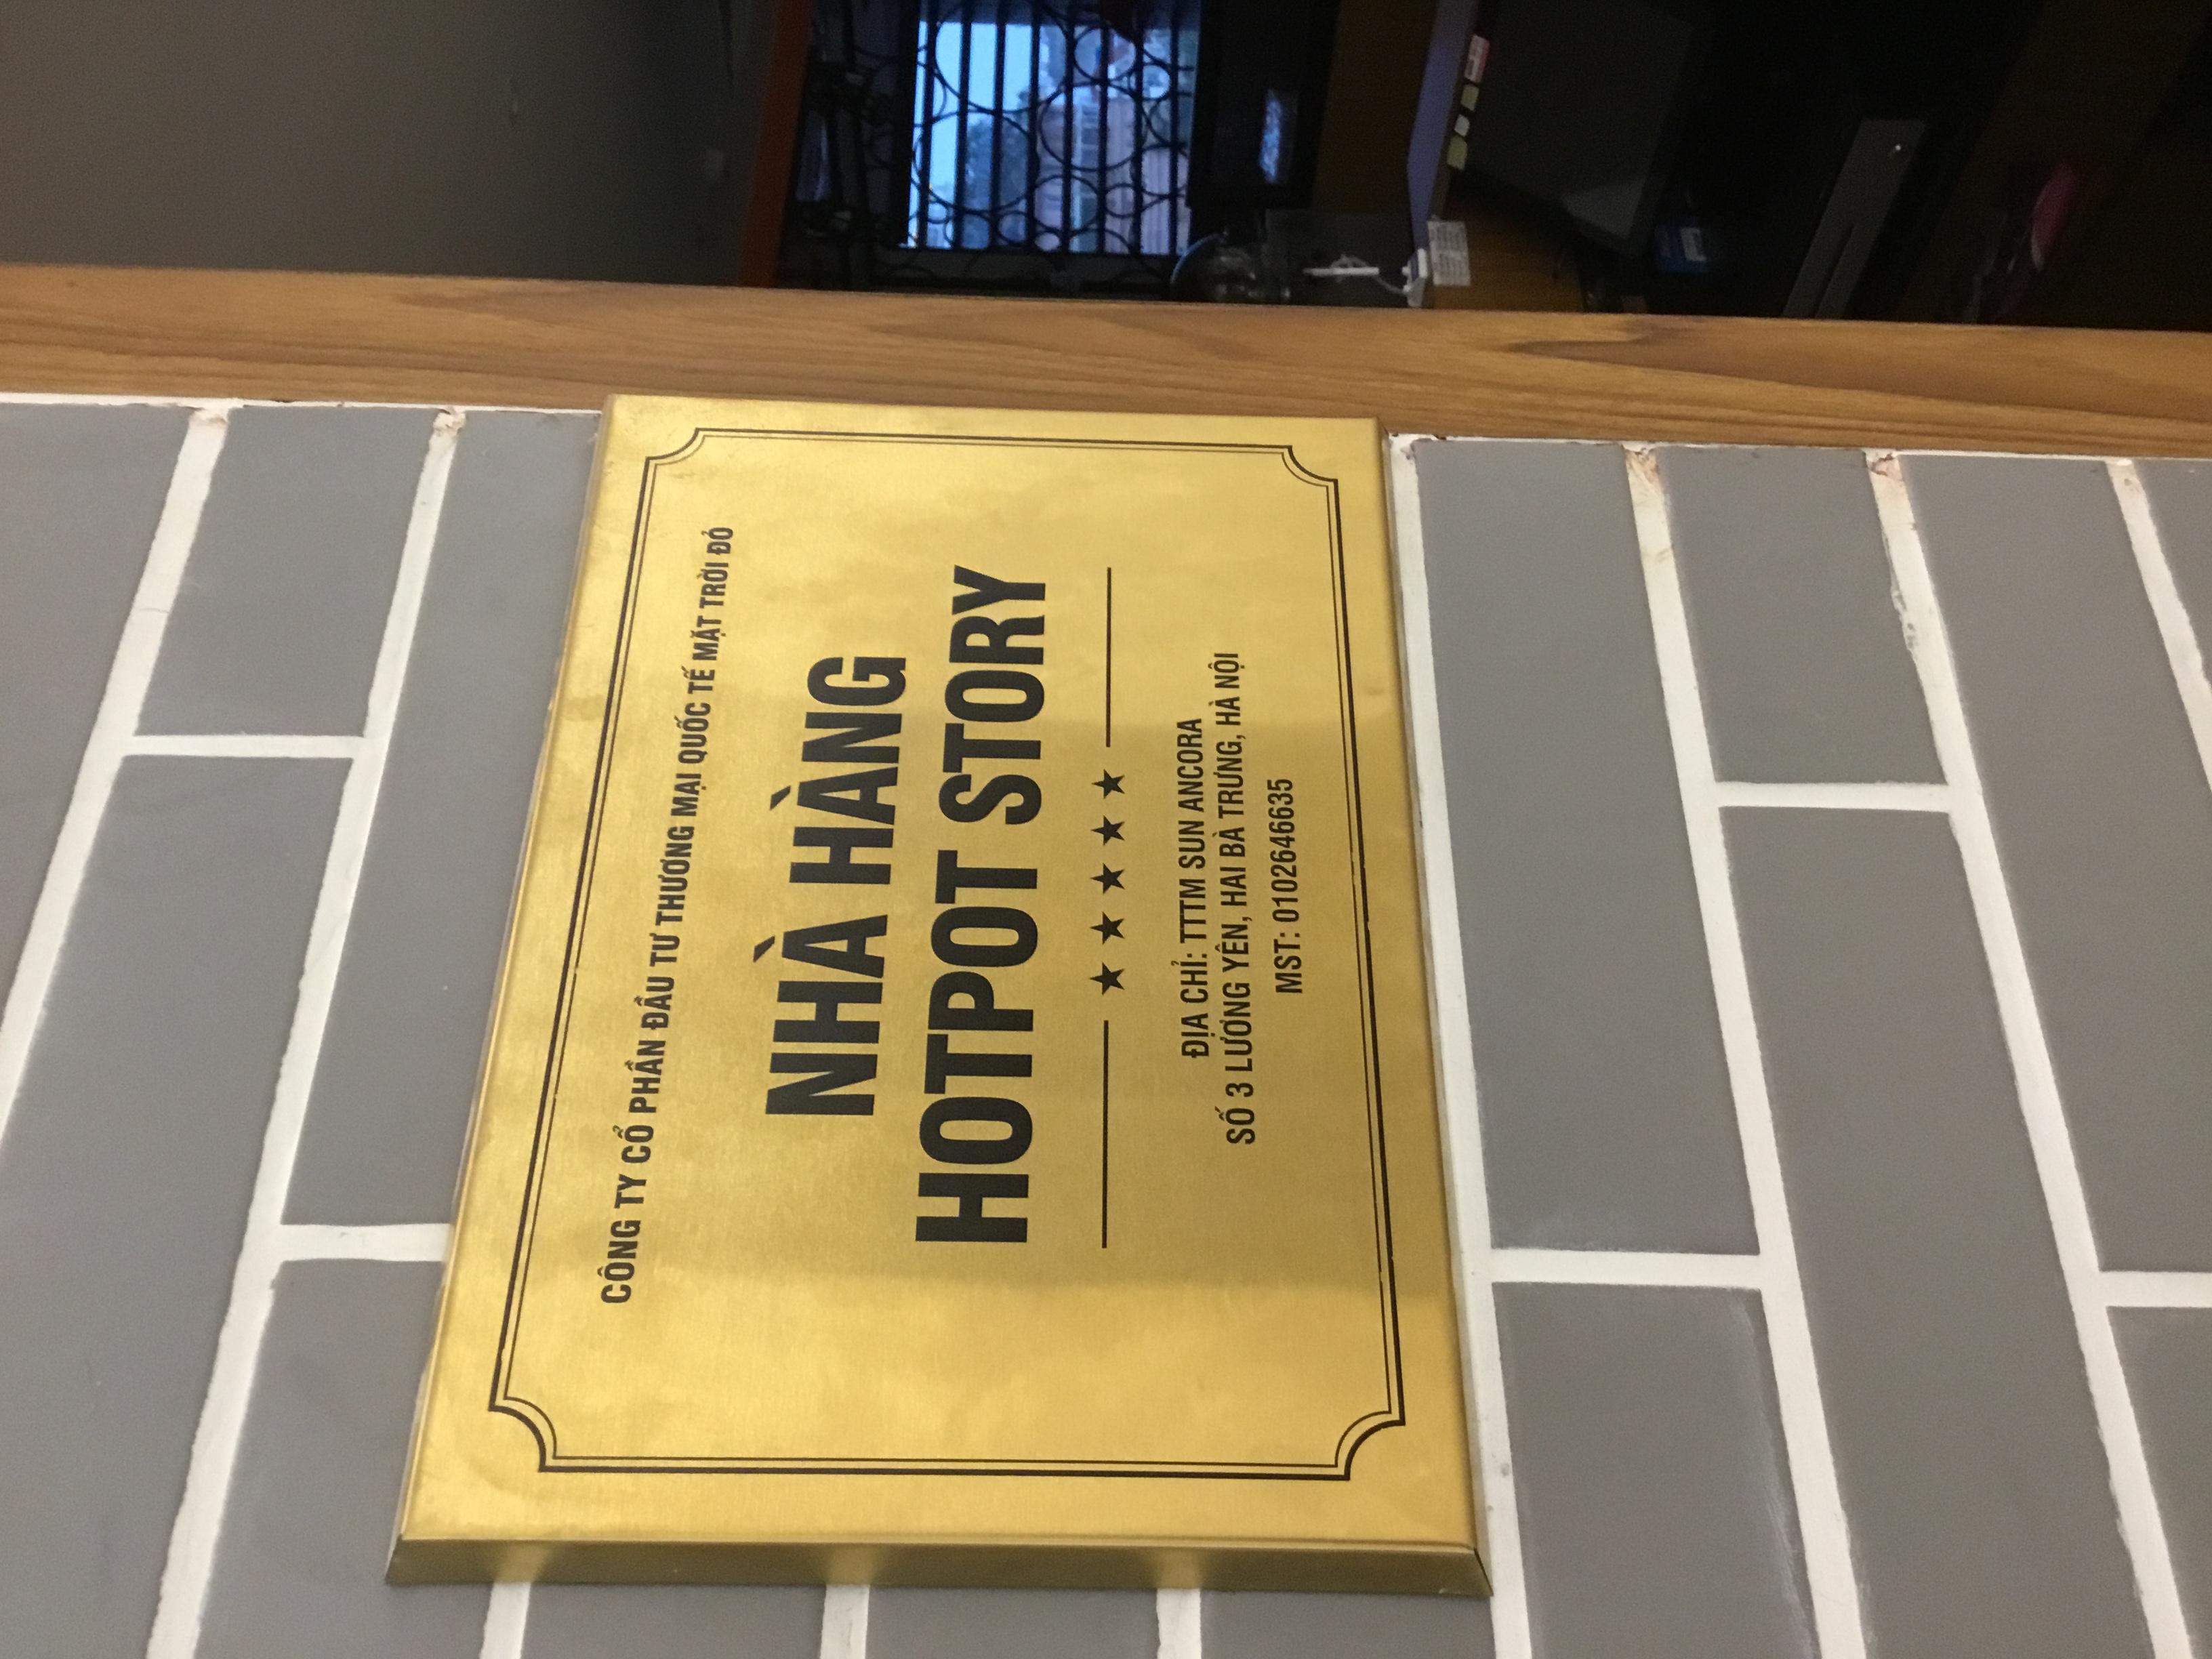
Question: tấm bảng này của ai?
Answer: của nhà hàng hotpot story